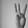
ASL letter: W